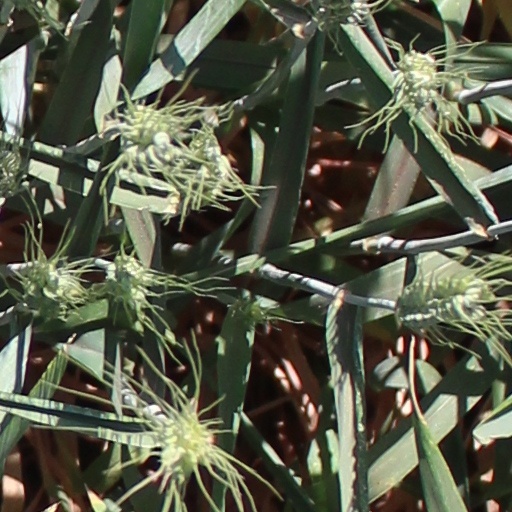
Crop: wheat